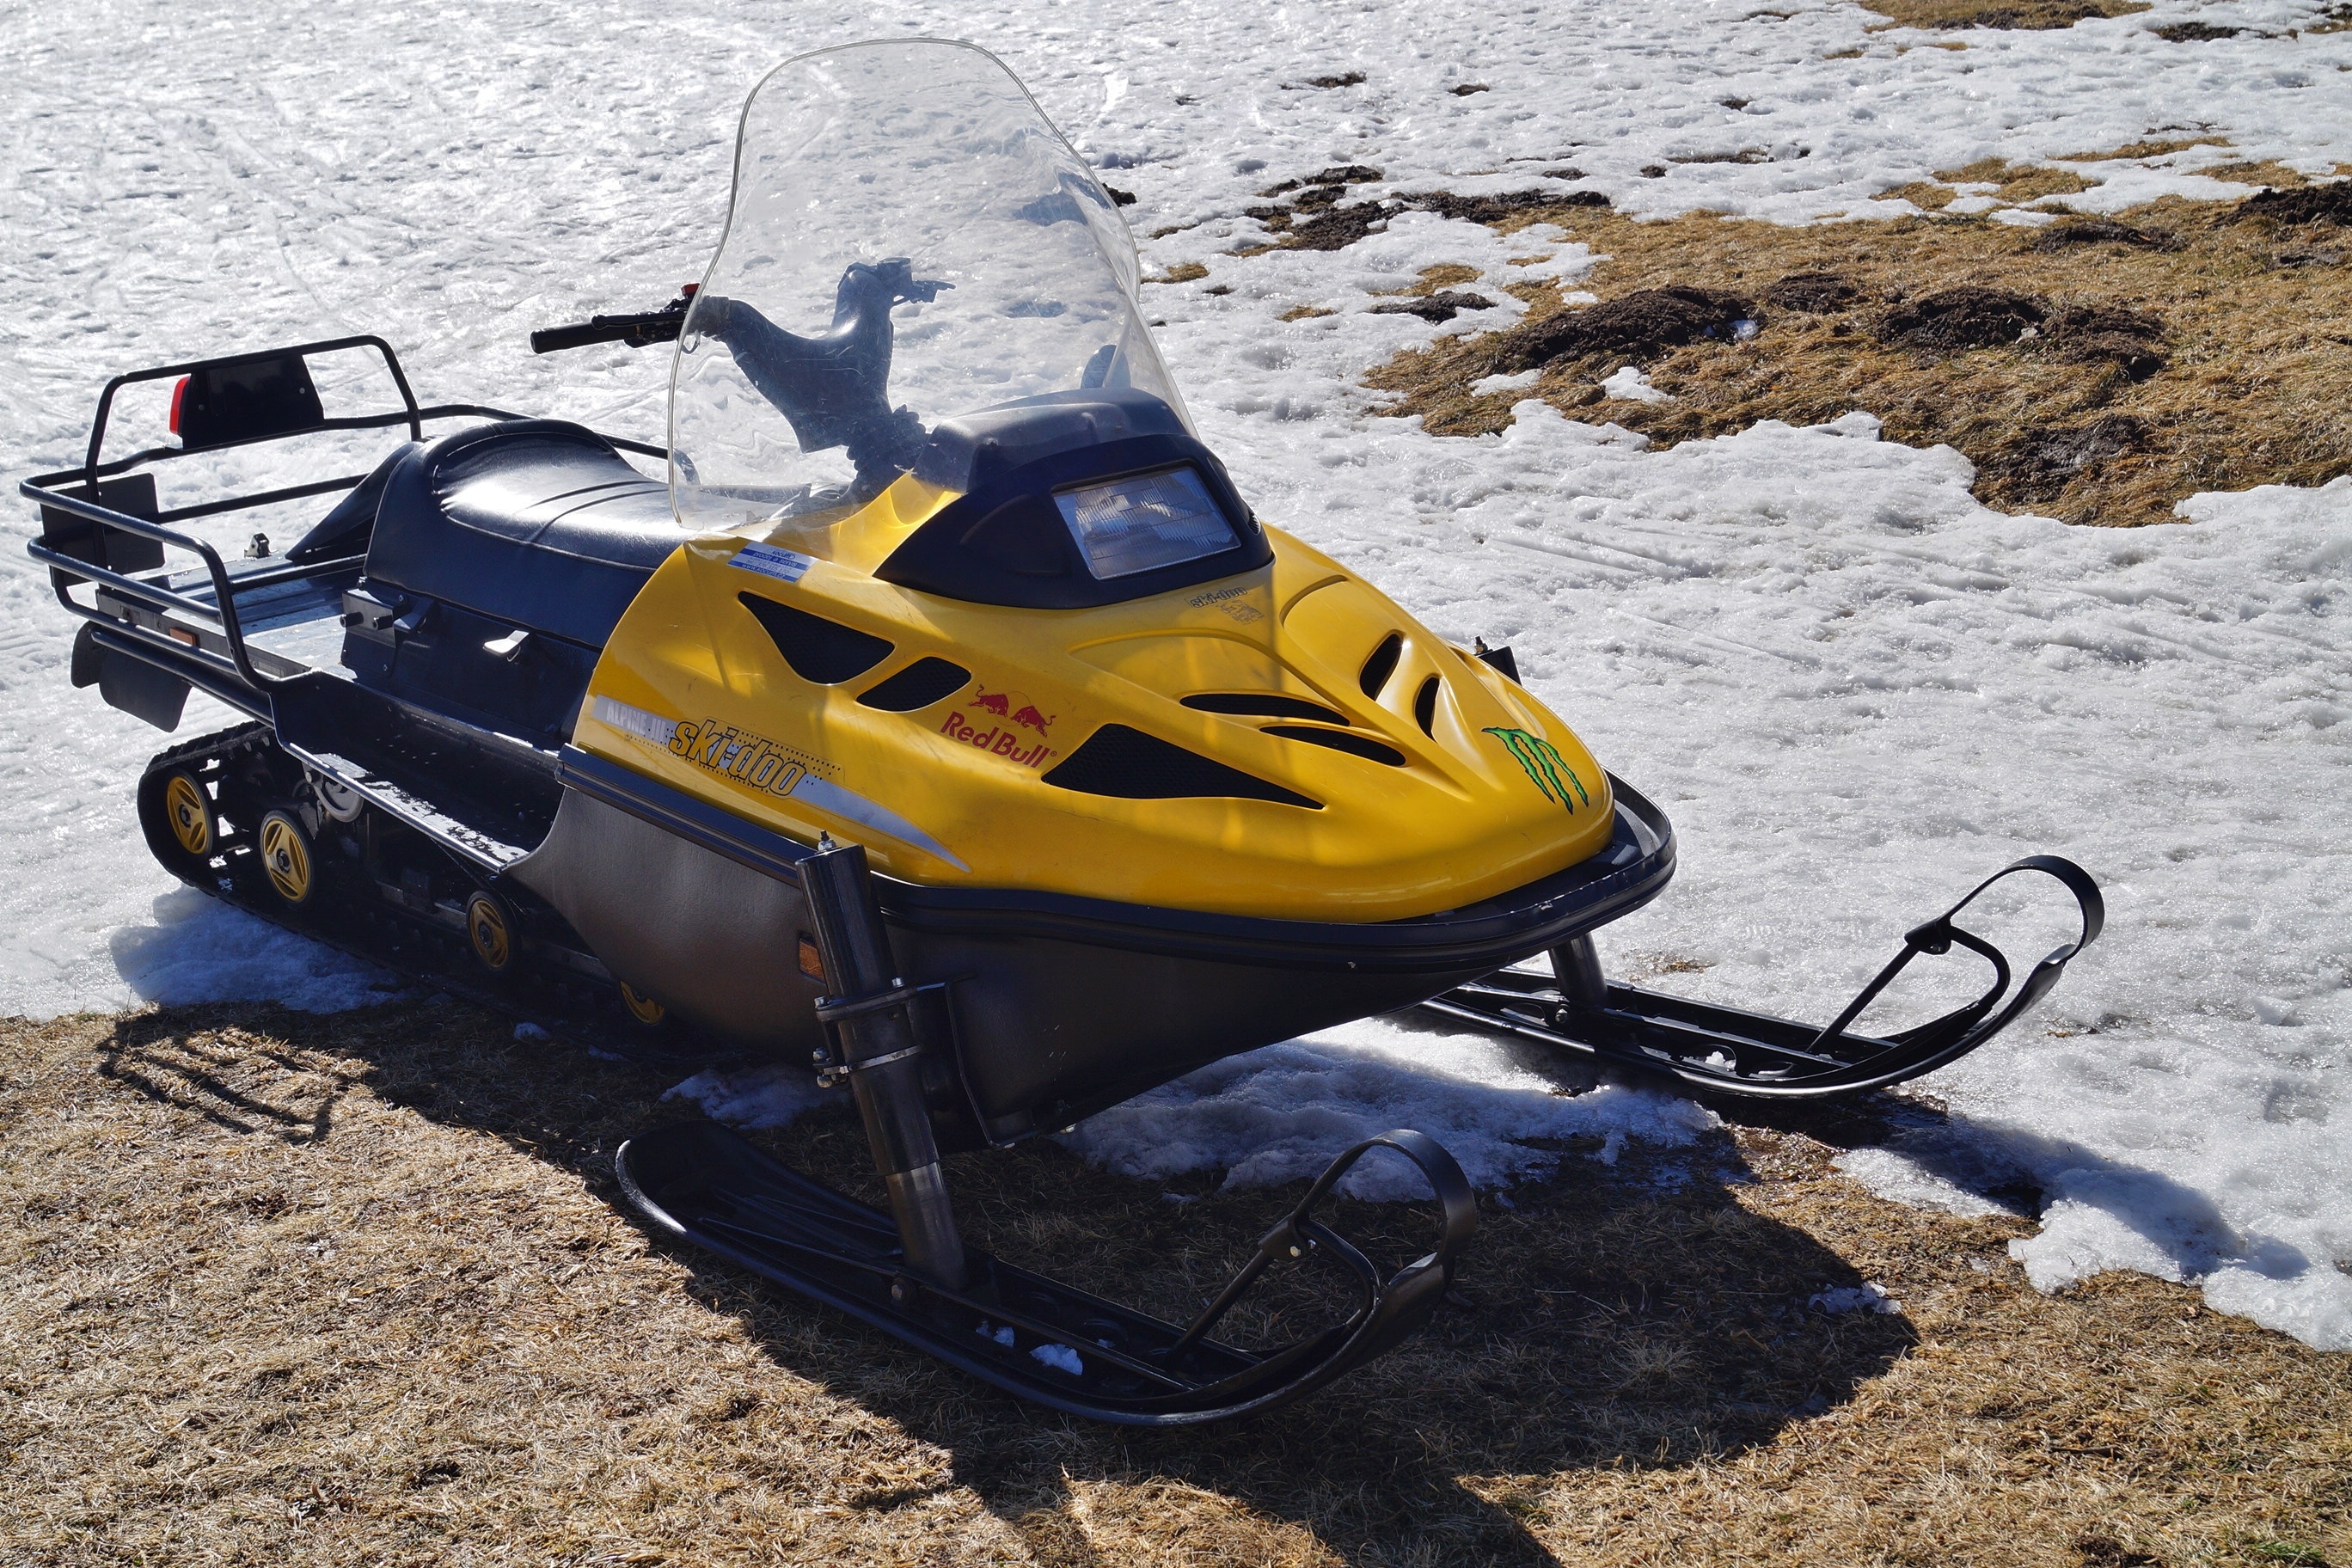
snow, winter, vehicle, winter sport, sports, boating, mountains, ski, racing, sled, motorsport, water sport, jet ski, skates, outdoor recreation, auto racing, powerboating, personal water craft, the sled, snowmobile